Vunnadhi Okate Zindagi

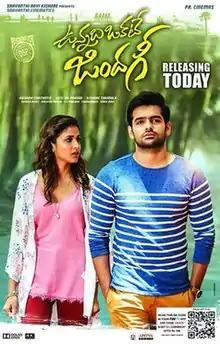
Theatrical release poster

Vunnadhi Okate Zindagi is a 2017 Indian Telugu-language coming-of-age drama film written and directed by Kishore Tirumala. Produced by Sravanthi Ravi Kishore and Krishna Chaitanya, under Sravanthi Cinematics and PR Cinemas, it stars Ram Pothineni, Sree Vishnu, Lavanya Tripathi and Anupama Parameswaran.